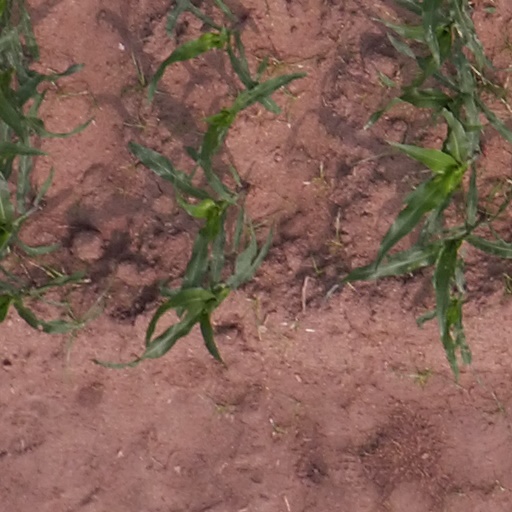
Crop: maize; corn